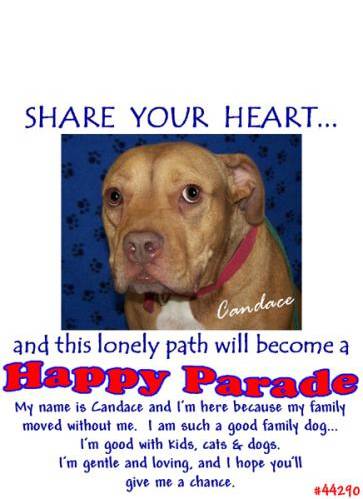
Label: dog